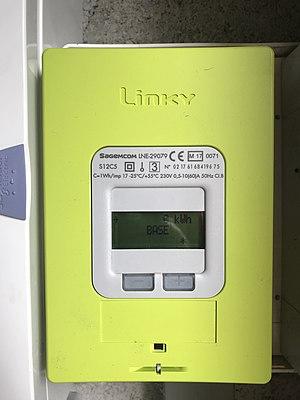
Compteur Linky tout juste installé (France)
Linky est le nom du compteur électrique communicant développé par Enedis, principal gestionnaire du réseau électrique de distribution en France. En 2015, le déploiement des compteurs communicants pour le comptage de l'électricité est inscrit dans la loi relative à la « transition énergétique pour la croissance verte », en application de directives européennes, et en 2016, sur demande de l'Ademe, Enedis s'engage à les installer dans trente-cinq millions de foyers français à l'horizon 2021. L'installation du compteur fait l'objet de controverses et de contestations de la part de nombreux particuliers, d'associations de consommateurs et de plusieurs centaines de communes.